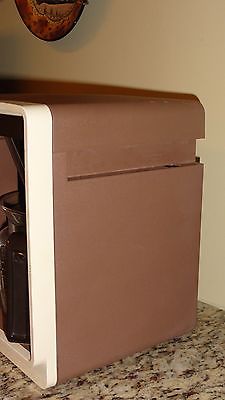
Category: coffee maker